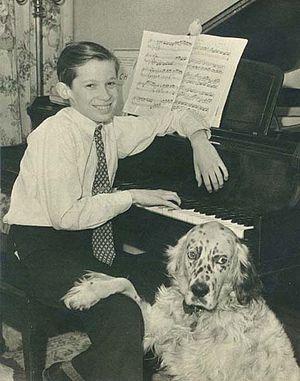
Glenn Gould, né le 25 septembre 1932 à Toronto au Canada et mort le 4 octobre 1982 dans la même ville, est un pianiste, compositeur, écrivain, homme de radio et réalisateur canadien. Il est connu pour ses interprétations pianistiques du répertoire baroque, en particulier pour deux enregistrements des Variations Goldberg de Jean-Sébastien Bach. Célèbre pour son style analytique et chantant, ainsi qu'une certaine excentricité, Glenn Gould abandonne rapidement sa carrière de concertiste en 1964 et ne se produira plus jamais en public afin de se consacrer aux enregistrements en studio et à la production d'émissions de radio pour Radio-Canada.